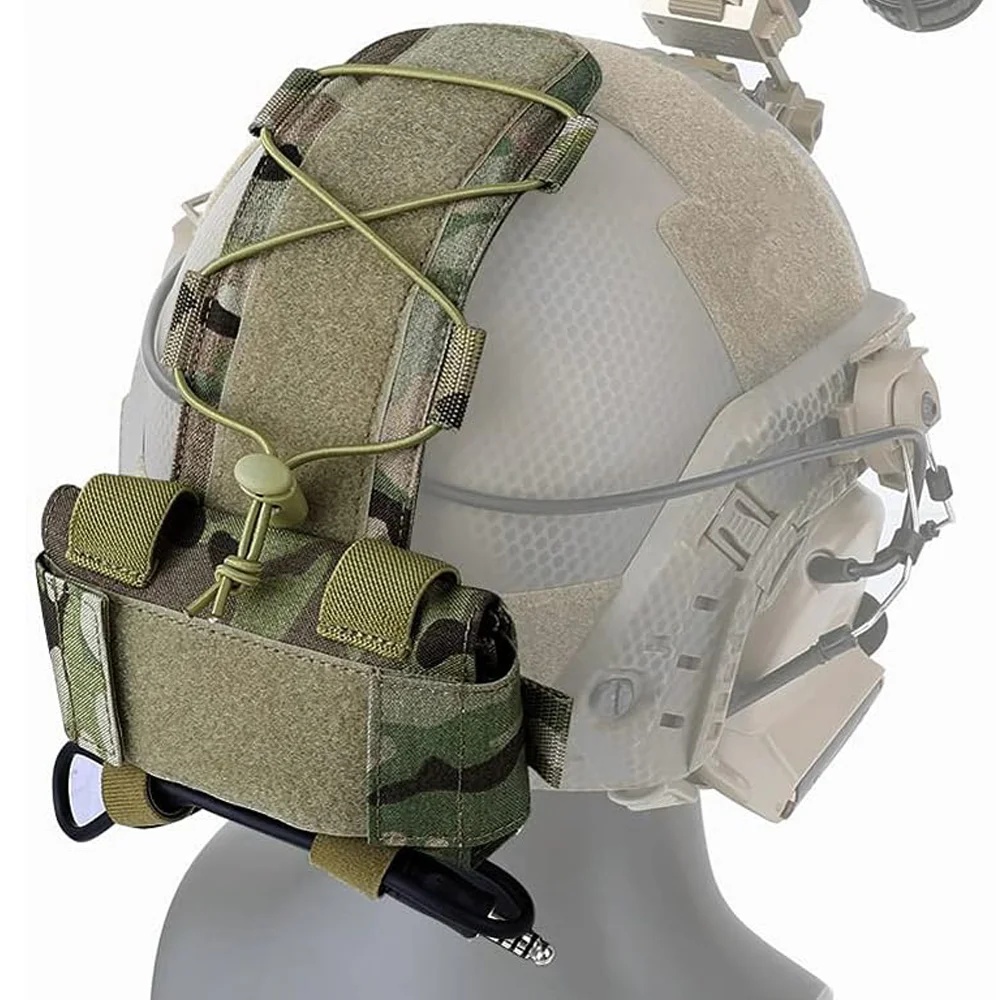
BOOIU Tactical Helmet Battery Pouch MK1 - Counterweight & NVG Battery Pack for Balanced Helmet Accessories
Brand: Congo Basin Group
BOOIU Tactical Helmet Battery Pouch MK1: Enhance Your Gear with Precision and Versatility ! Boost your tactical setup with the BOOIU Battery Pouch Tactical Helmet MK1 —the ultimate accessory for maintaining balance and functionality on your helmet. Designed for serious operators and enthusiasts, this pouch combines practicality with high-performance materials to meet your demanding needs. Exceptional Adaptability Easily mount this helmet battery pouch to standard bump helmets with loop pile surfaces. Thanks to its Hook-N-Loop System, it securely attaches to any helmet cover, making loading and unloading a breeze. Perfect for quick adjustments in high-intensity situations. Versatile Functionality Designed with an adjustable shock cord retention system, this pouch can securely carry an IFF strobe, combat tourniquet, or other essential items. It also features exterior loops for chemlights and loop pile surfaces for unit patches or additional accessories, allowing for a highly customizable setup. Ample Storage Space With dimensions of 3.93 x 1.1 x 3.3 inches, this pouch offers ample room to store remote battery boxes for NVGs, specifically suited for MK2 Battery Cases. It also doubles as a counterweight pouch, helping to balance your helmet for increased comfort and stability during prolonged use. Premium Materials Crafted from 500D Nylon Fabric with a Teflon coating, this battery pouch is designed for durability and performance. The high-end finish and rugged construction ensure it withstands the rigors of tactical operations while maintaining a sleek appearance. Multipurpose Use Whether you’re engaged in CQB matches, airsoft, hunting, paintball, shooting, cosplay, or skirmish games, this pouch is a versatile addition to your gear. Its reliable construction and adaptable design make it suitable for various sports and tactical scenarios. Key Features: Model Number: DCB Material: 500D Nylon Fabric with Teflon Coating Size: 3.93 x 1.1 x 3.3 inches (L x W x H) Features: Adjustable shock cord, exterior loops, loop pile surfaces Compatible With: Standard bump helmets with Hook-N-Loop System Upgrade your tactical gear with the BOOIU Battery Pouch Tactical Helmet MK1 —where functionality meets reliability for enhanced performance in any scenario.
Category: Sporting Goods > Outdoor Recreation > Hunting & Shooting > Airsoft > Airsoft Protective Gear